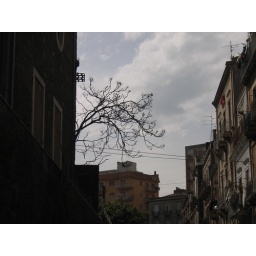
tree in the wall